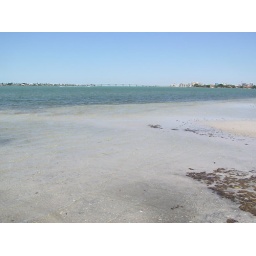
This is at the base of the bridge by Siesta Key.